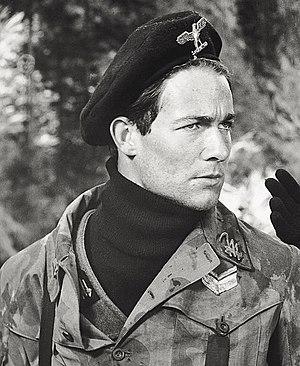
Jacques Charrier, né le 6 novembre 1936 à Metz, est un acteur français de cinéma et de théâtre, producteur de cinéma, artiste peintre et céramiste.
Le Commando traqué est un film italien réalisé par Giuliano Montaldo, sorti en 1961.